Ion Chicu

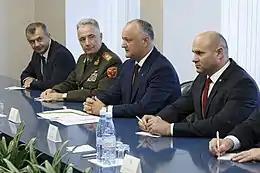
Chicu (far left) with Moldovan National Security Adviser Victor Gaiciuc (center left), Moldovan President Igor Dodon (center) and Defence Minister Pavel Voicu in August 2019.

He was born on 28 February 1972 in the village of Pîrjolteni, located in the Moldovan Călărași District. He graduated from the Faculty of Management at the Academy of Economic Studies of Moldova. In 2005, he worked as director of the General Directorate of Structural Reforms of the Ministry of Economy and Trade. In the mid-late 2000s, he was the Deputy Minister of Finance of Moldova. From April 2008 to September 2009, he was the chief state adviser to Prime Minister Vasile Tarlev on economic issues and external relations. He also served as chairman of the Strategic Development Council of the Nicolae Testemițanu State University of Medicine and Pharmacy, worked as a consultant on public finance management in various projects. In January 2018, he was appointed Secretary General of the Ministry of Finance and in December of that year he became the Minister of Finance, succeeding Octavian Armașu. He resigned from this post during the 2019 Moldovan constitutional crisis which brought down the Filip Cabinet.